Francis II, Holy Roman Emperor

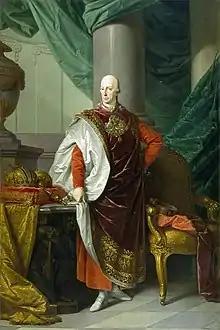
Francis I as Austrian Emperor wearing the Order of the Golden Fleece, undated

As the head of the Holy Roman Empire and the ruler of the vast realms of Central and Eastern Europe, Francis felt threatened by the French revolutionaries and later Napoleon's expansionism as well as their social and political reforms which were being exported throughout Europe in the wake of the conquering French armies. Francis had a fraught relationship with France. His aunt Marie Antoinette, the wife of Louis XVI and Queen consort of France, was guillotined by the revolutionaries in 1793, at the beginning of his reign, although, on the whole, he was indifferent to her fate.